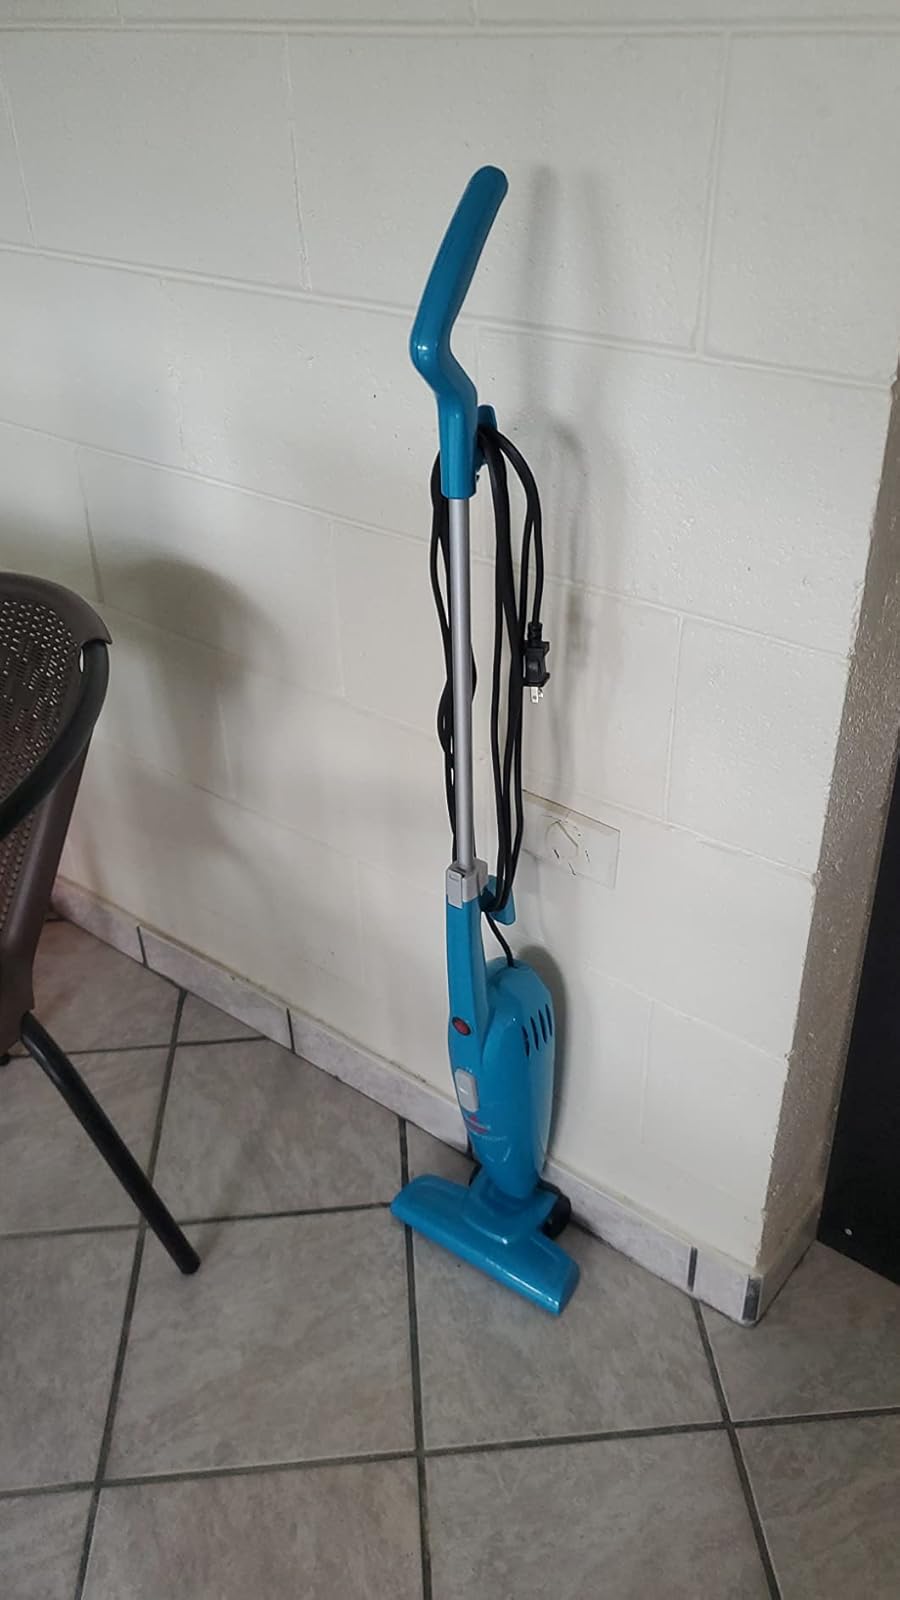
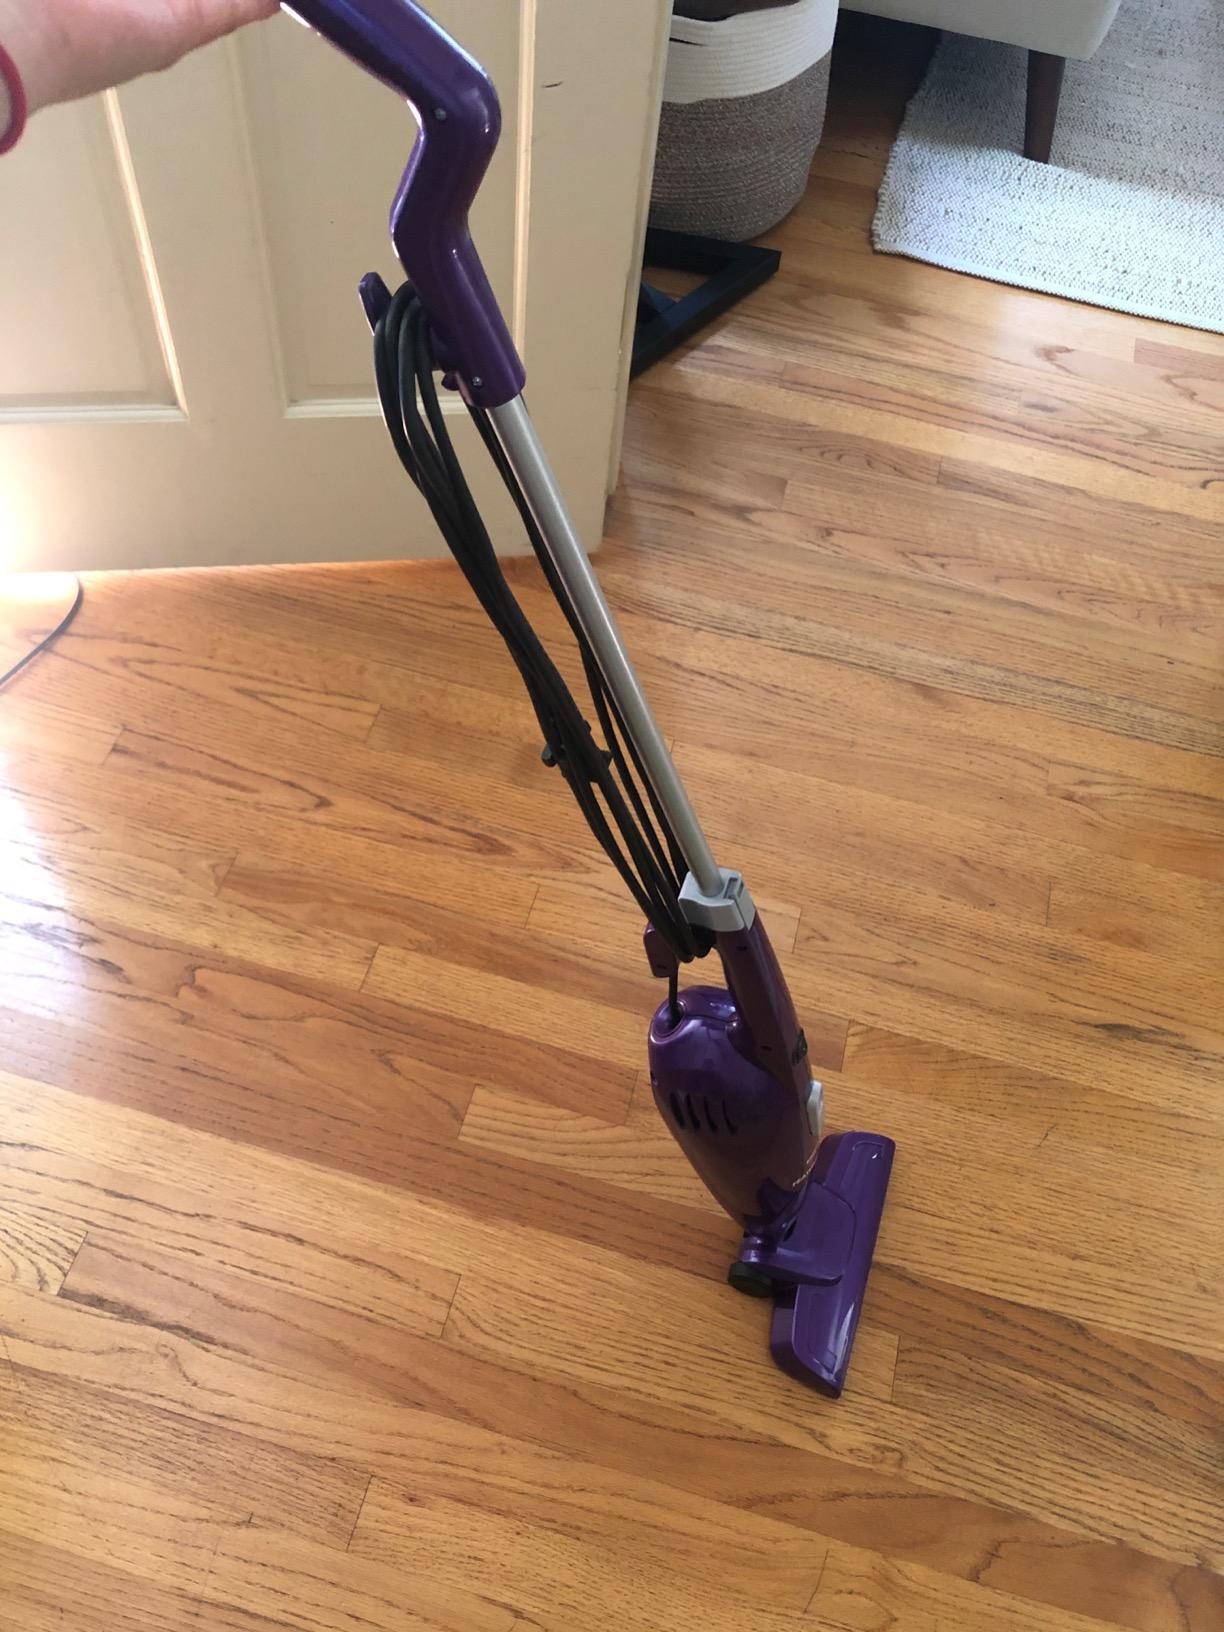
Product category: items_vacuum
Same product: no